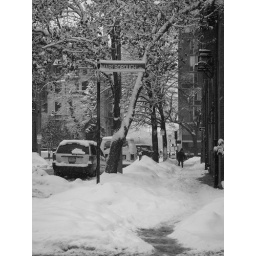
street sign in the snow